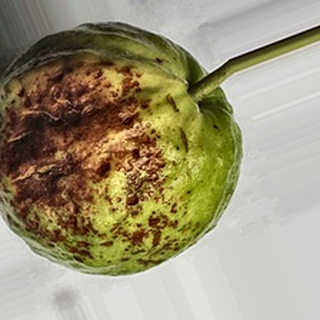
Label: guava_anthracnose